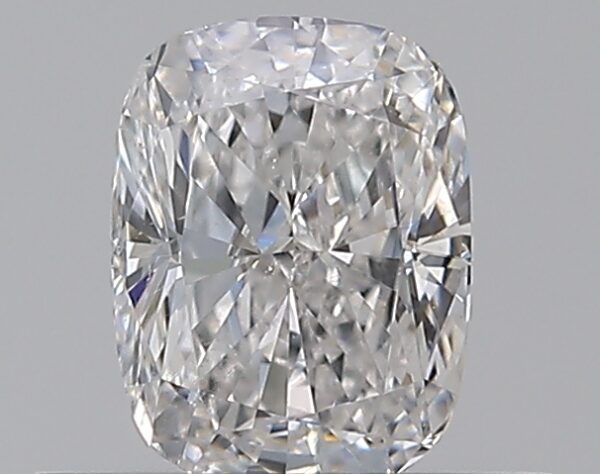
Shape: cushion
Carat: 0.5
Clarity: SI1
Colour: E
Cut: VG
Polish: EX
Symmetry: GD
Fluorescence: N
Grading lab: GIA
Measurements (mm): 5.31 x 4.06 x 2.72